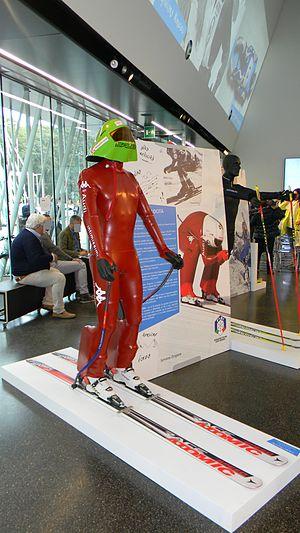
Simone Origone est un skieur de vitesse italien, devenu, grâce à ses records mondiaux, « l'homme non-motorisé le plus rapide du monde ».